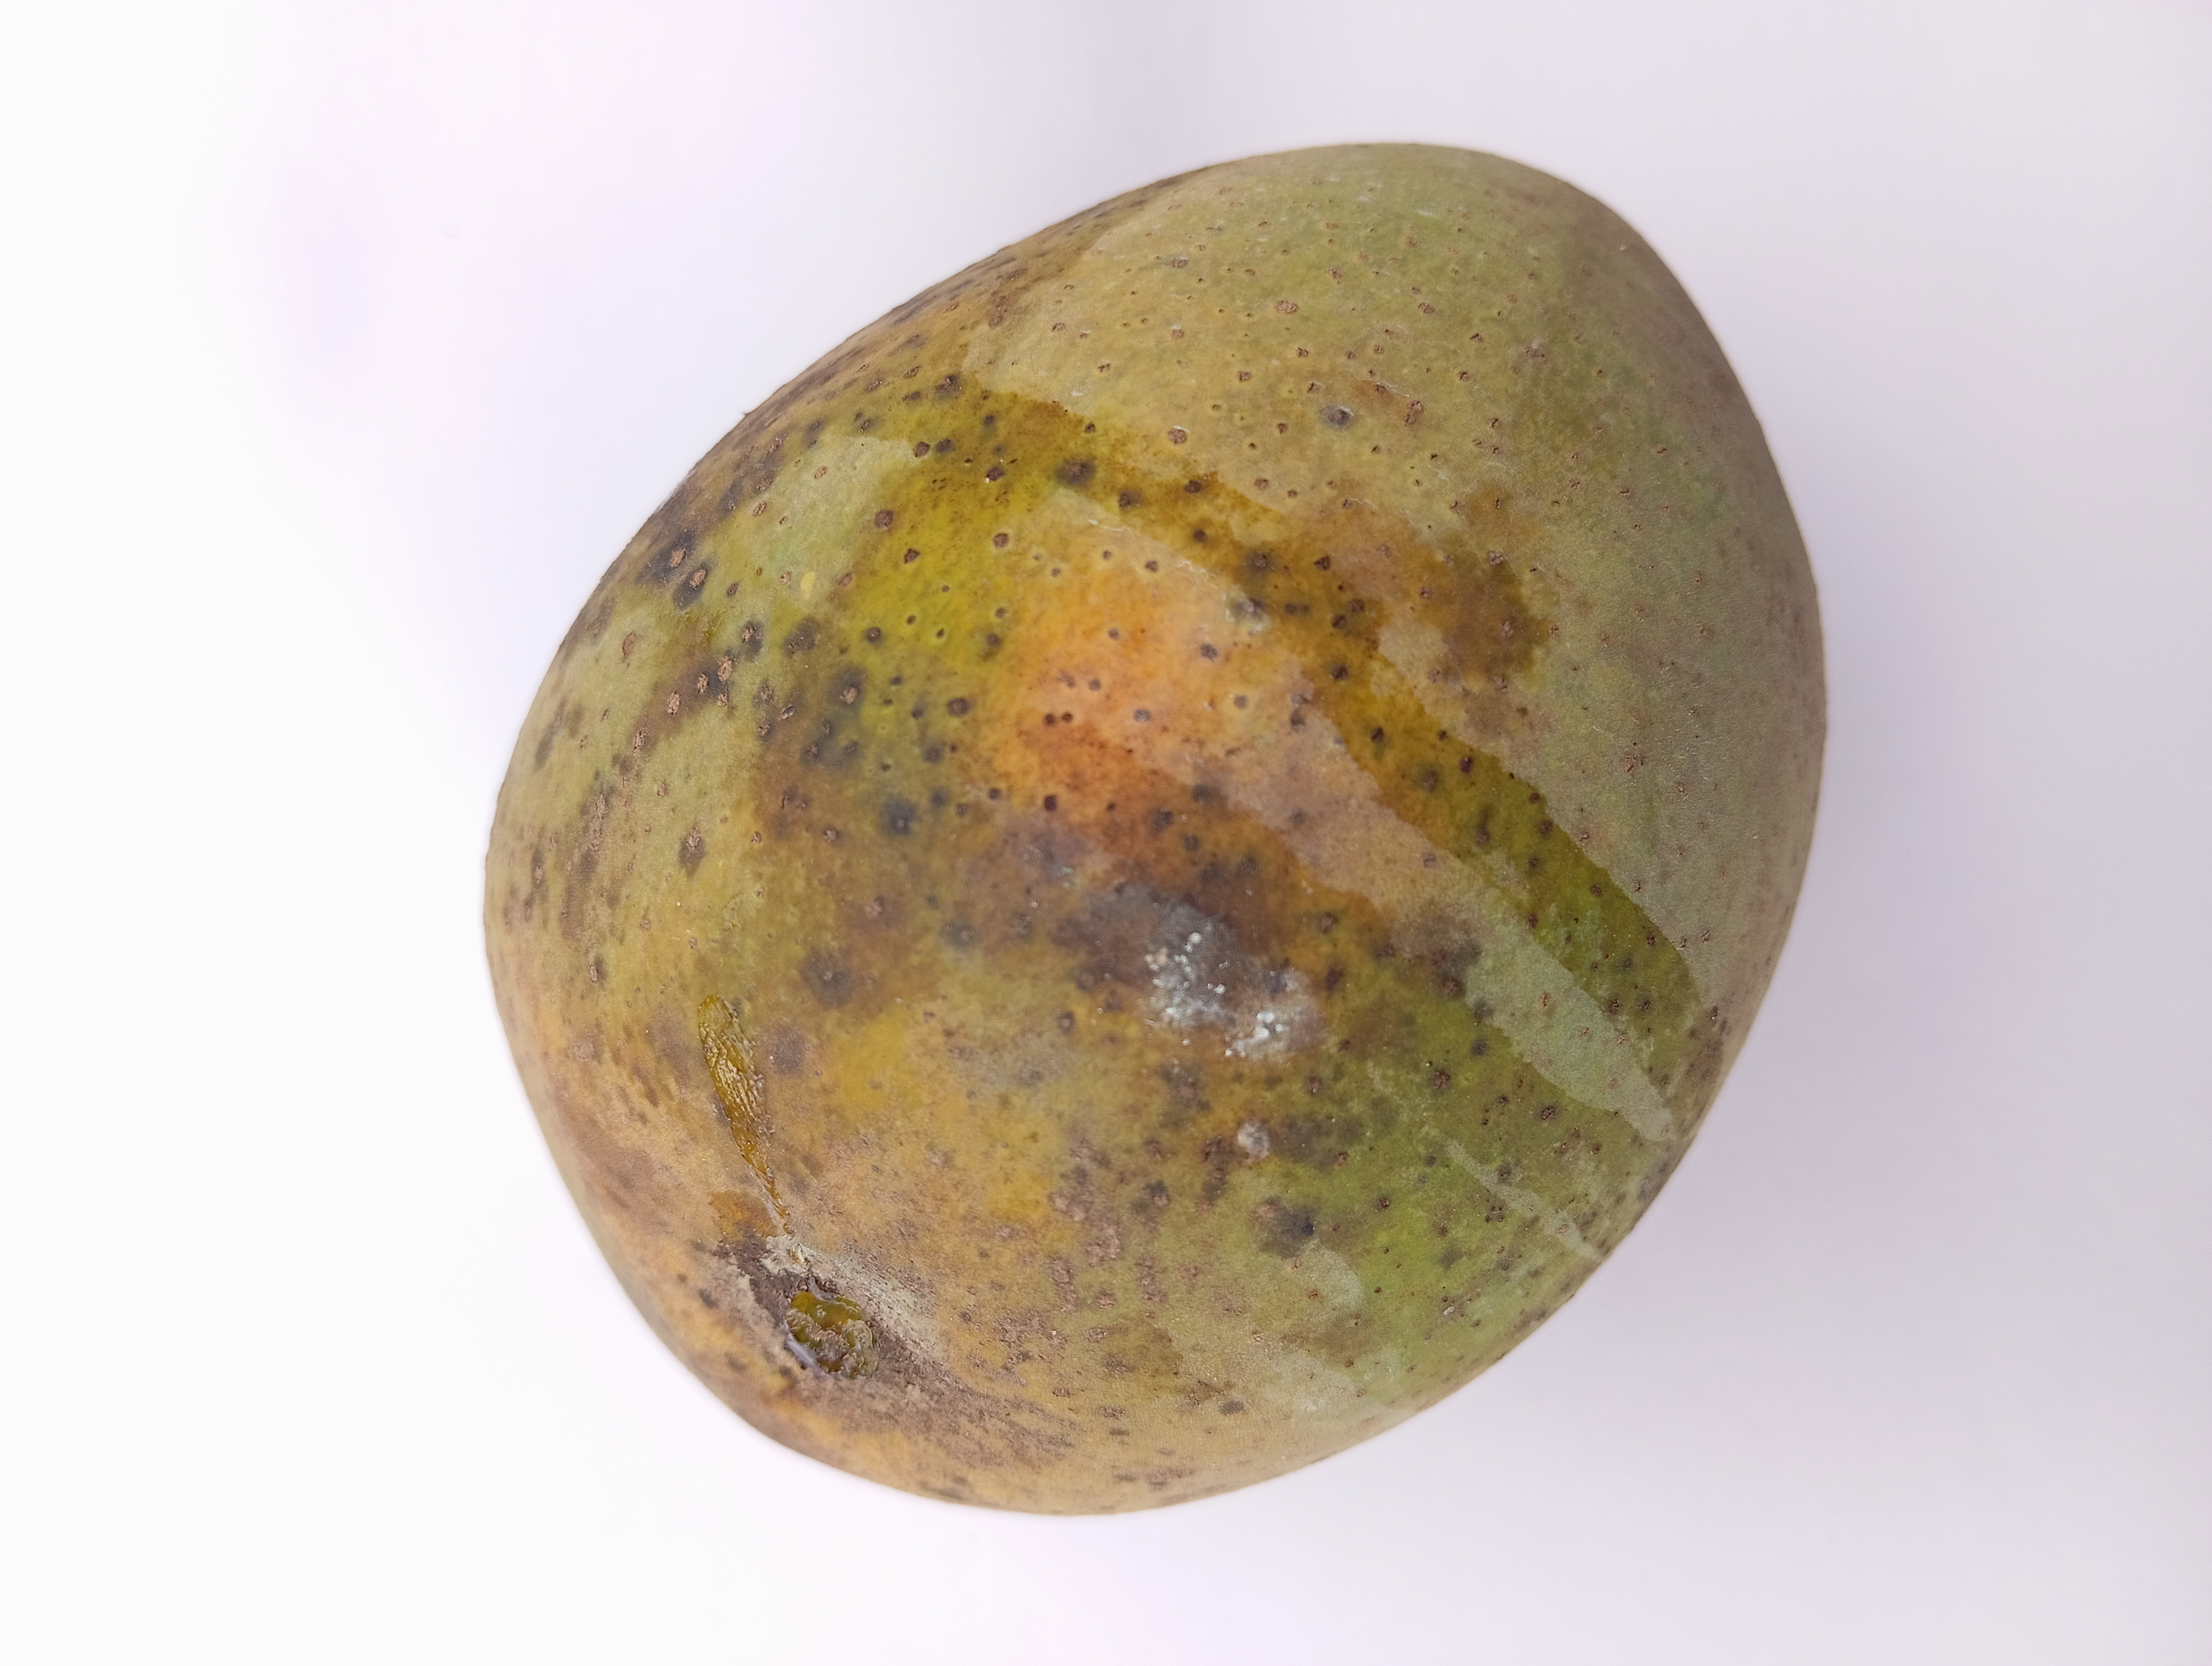
Mango variety: Himsagar